Del Boy

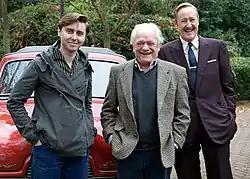
James Buckley (left) as a young Del Boy, alongside David Jason and Nicholas Lyndhurst on the set of "Rock & Chips"

Derek Edward Trotter was born to Joan Hollins and Reg Trotter. He was named after his two grandfathers, Derek and Edward.